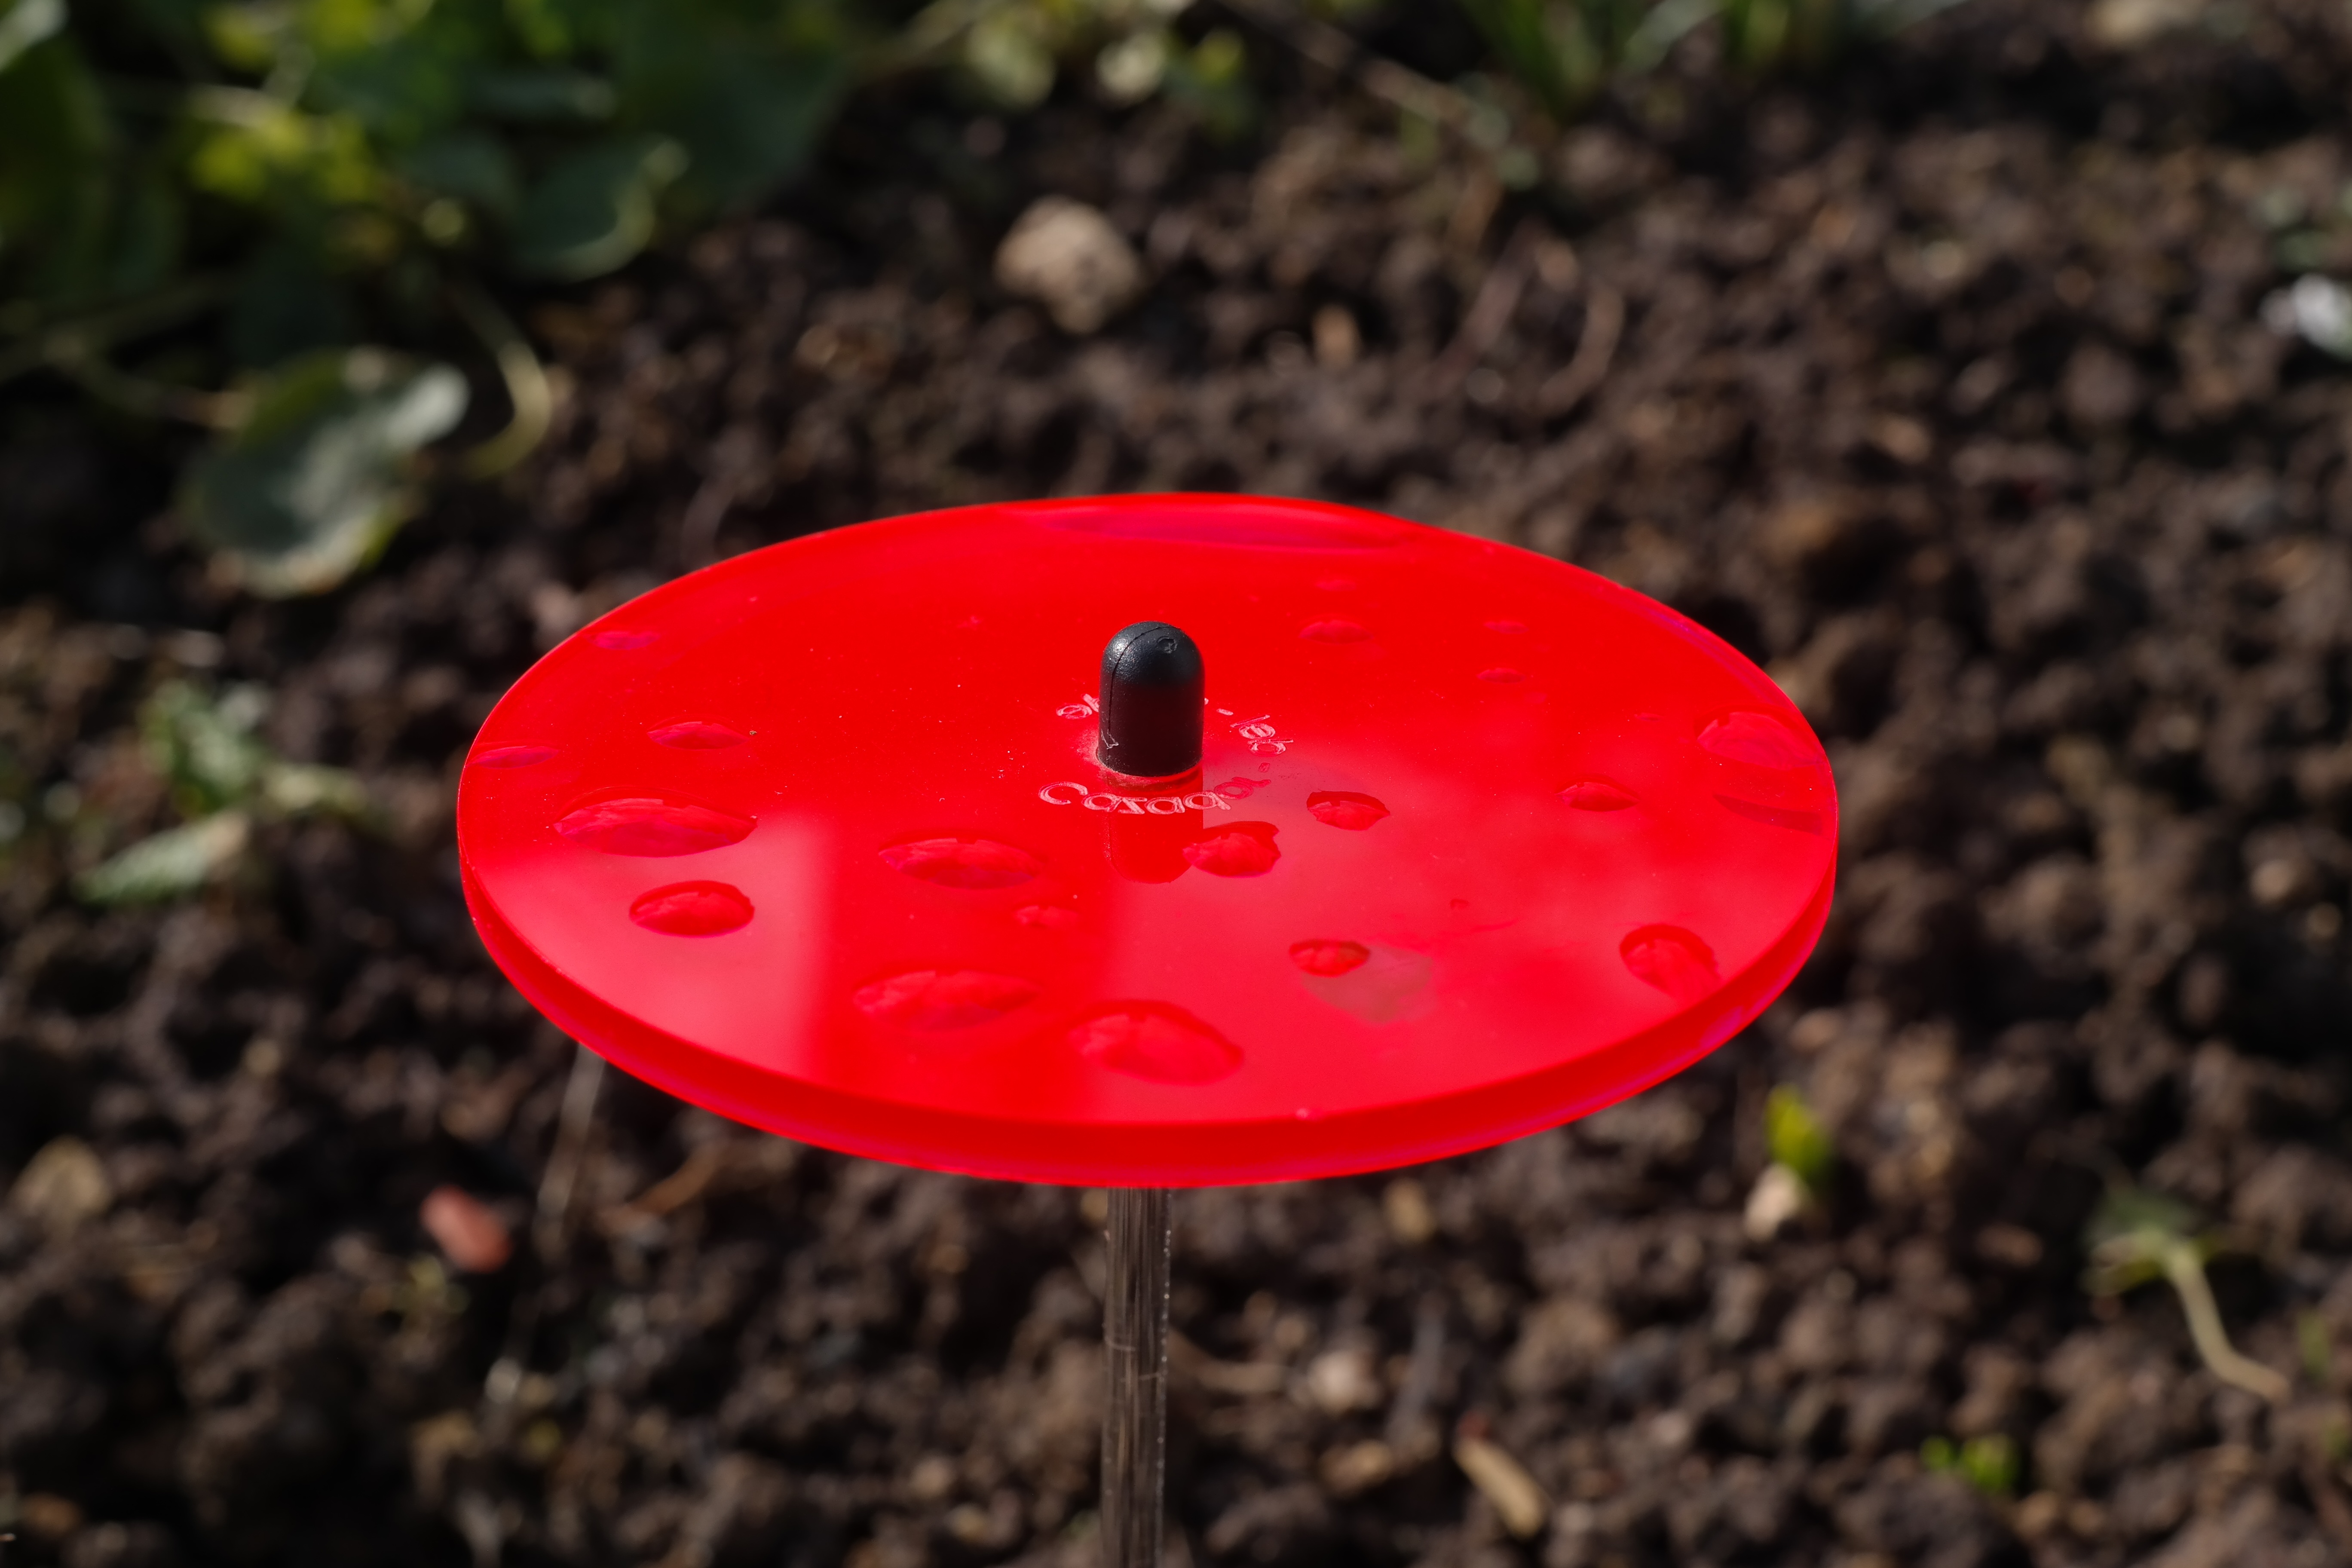
plant, leaf, flower, petal, green, red, soil, botany, fluorescent, close up, neonorange, macro photography, gartendeko, garden decoration, neon yellow, light catcher, sun catcher